Djibouti (film)

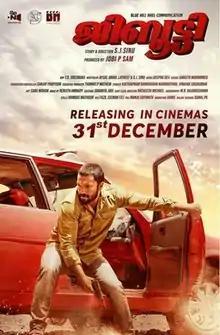
Theatrical release poster

Djibouti is a 2021 Indian Malayalam-language action thriller film co-written and directed by S. J. Sinu (in his directorial debut). The film stars Amith Chakalakkal, Shagun Jaswal, Dileesh Pothan, Jacob Gregory, Biju Sopanam, and Anjali Nair. The film was produced by Jobi P. Sam under the company Blue Hill Nael Communications and Nile & Blue Hill Motion Pictures. The film was released in theatres on 31 December 2021.